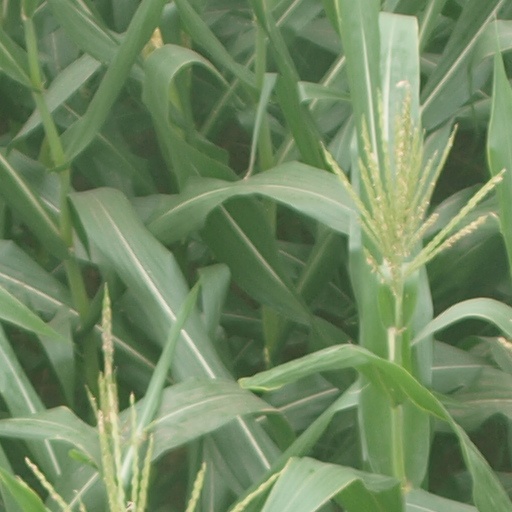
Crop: maize; corn